2006 Men's Hockey World Cup

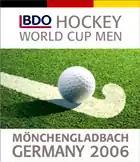
Official logo

The 2006 Men's Hockey World Cup was the 11th edition of the Hockey World Cup men's field hockey tournament. It was held 6–17 September 2006 in Mönchengladbach, Germany.